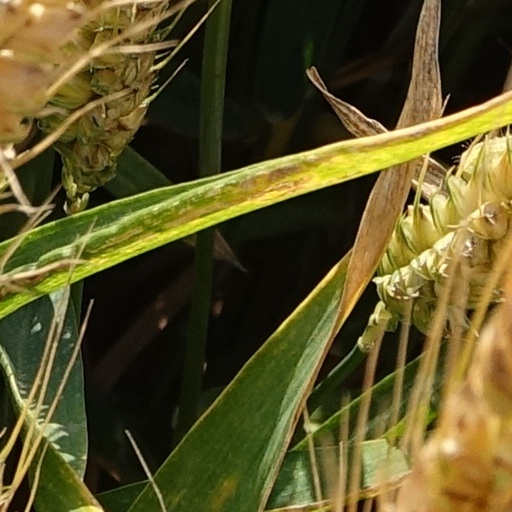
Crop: wheat